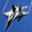
Label: airplane